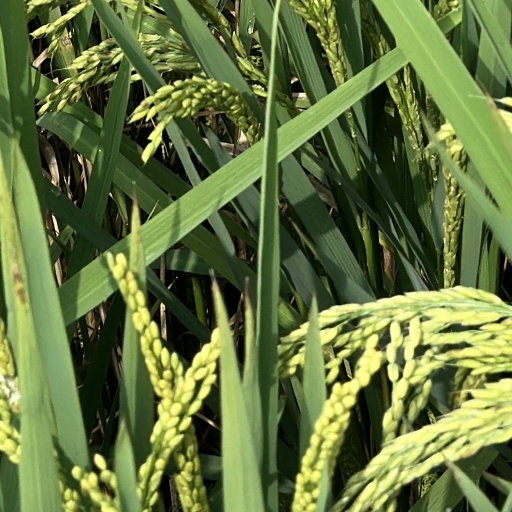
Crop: rice